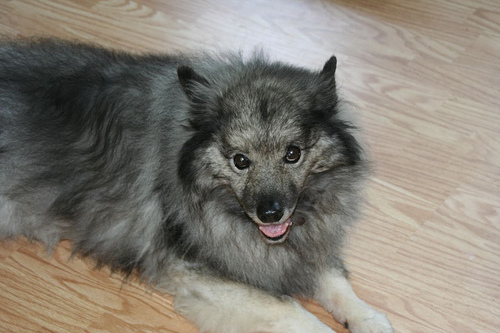
Breed: keeshond